Question: Please indicate a possible affordance area of swing_baseball_bat that can be used for holding
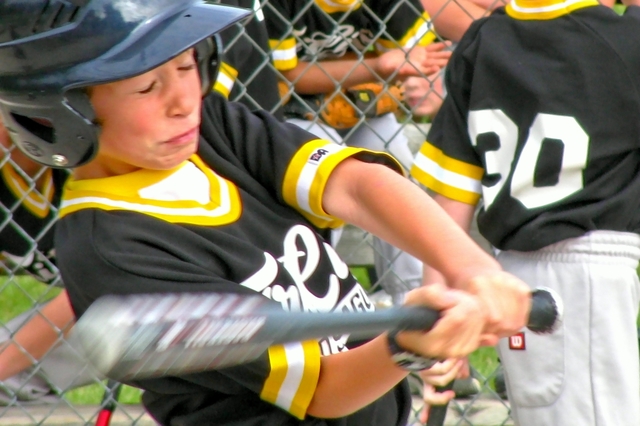
Answer: [357.866, 298.212, 471.126, 342.5]